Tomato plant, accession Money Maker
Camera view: horizontal (90 deg, fisheye); turntable rotation: 120 degrees
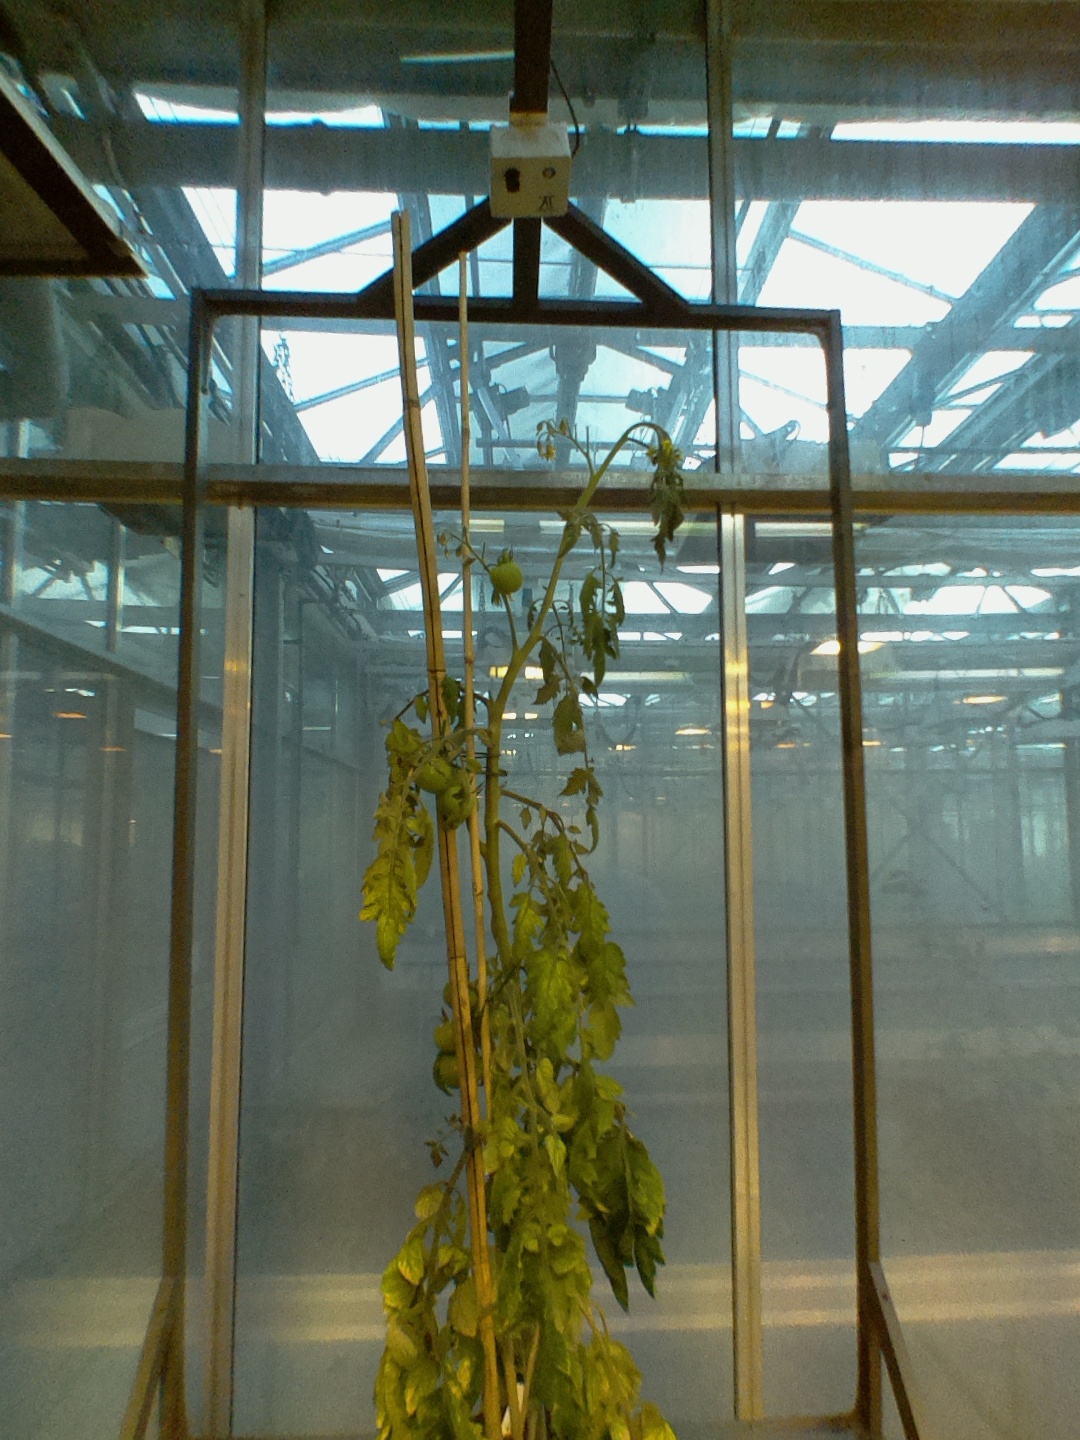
BBCH growth stage 76: 60%-70% of final fruit size